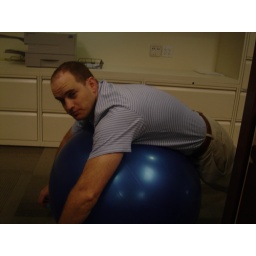
cross training in the office